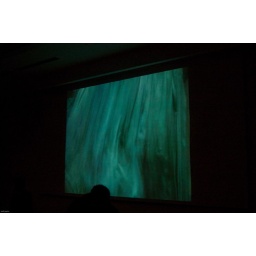
just a video of a curtain blowing in the wind. I don't get it.